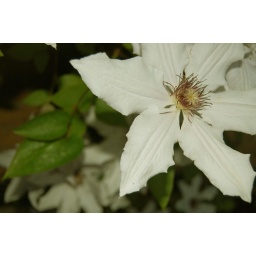
white flower in garden